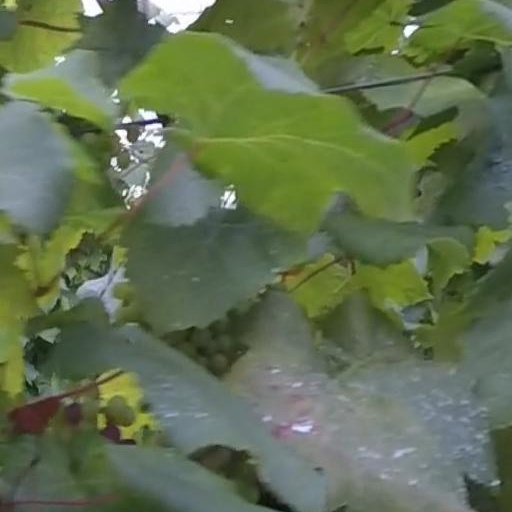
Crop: grape